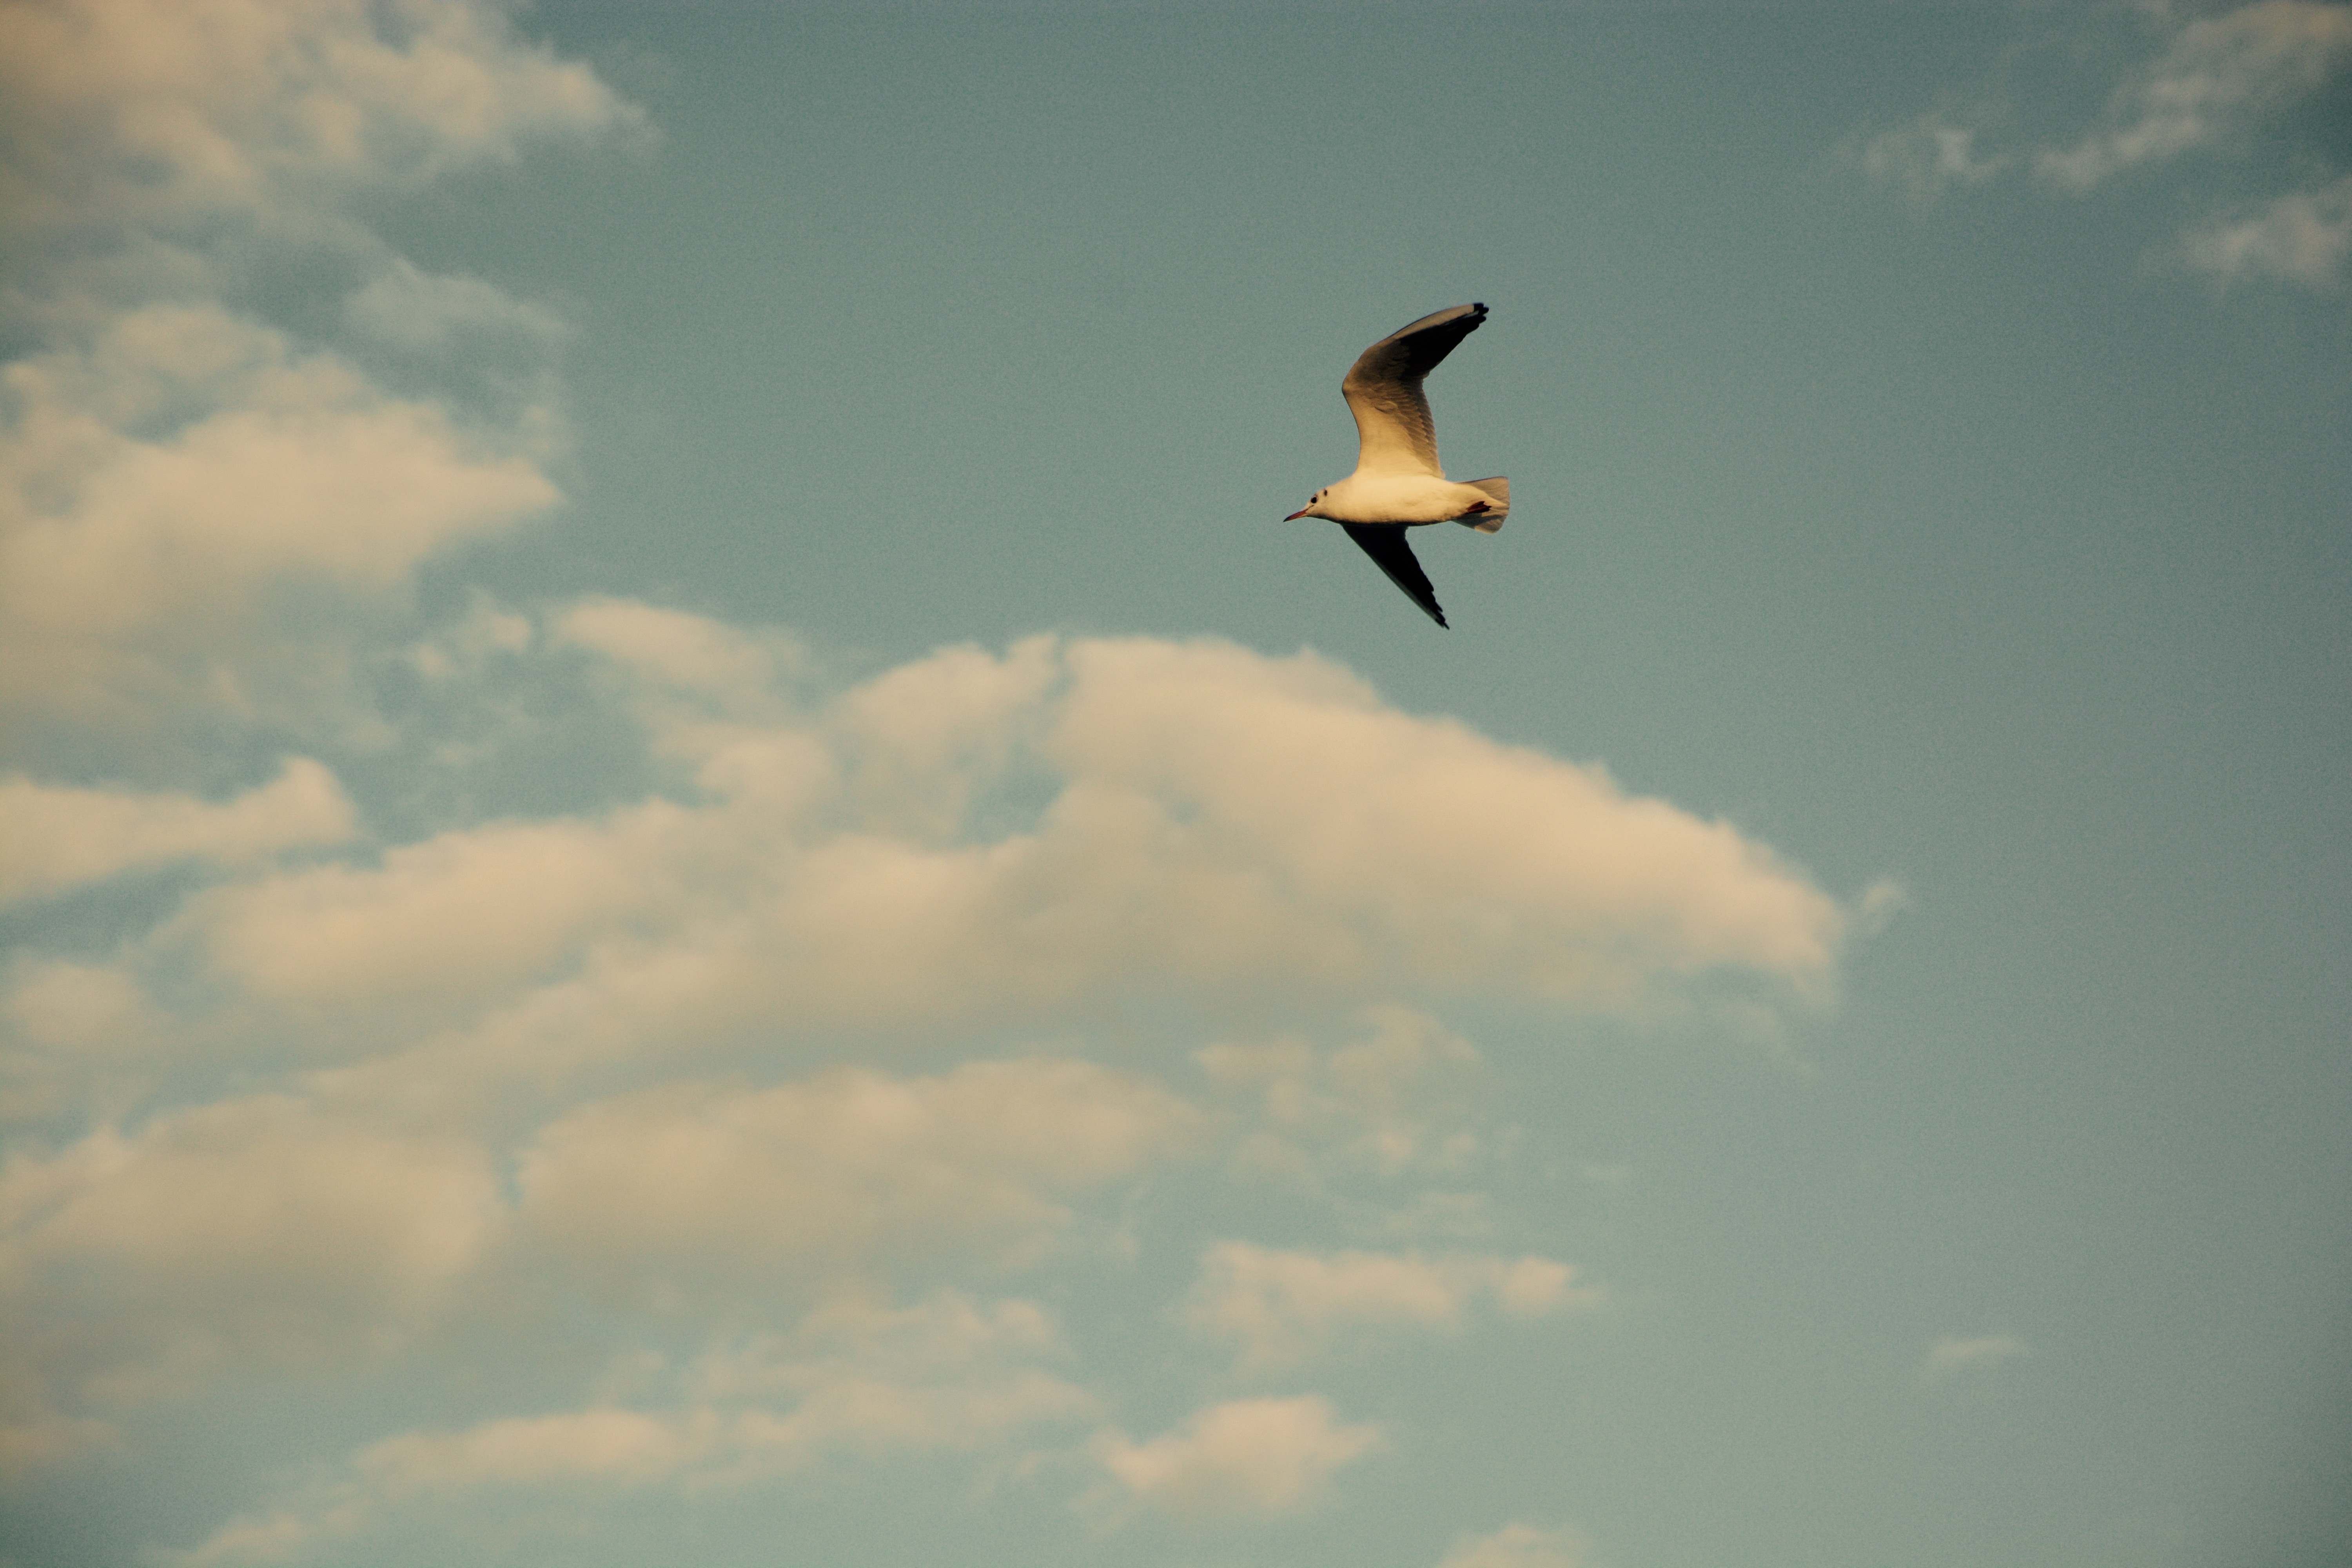
bird, wing, cloud, sky, airplane, flight, toy, meteorological phenomenon, atmosphere of earth